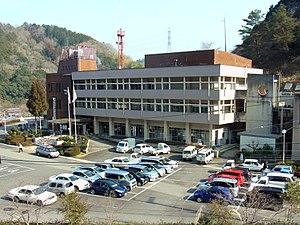
Shimoichi est un bourg du Japon situé dans le district de Yoshino.